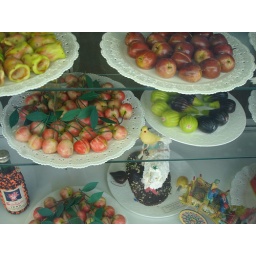
Marzipan fruits in the window - mebourne has it all.